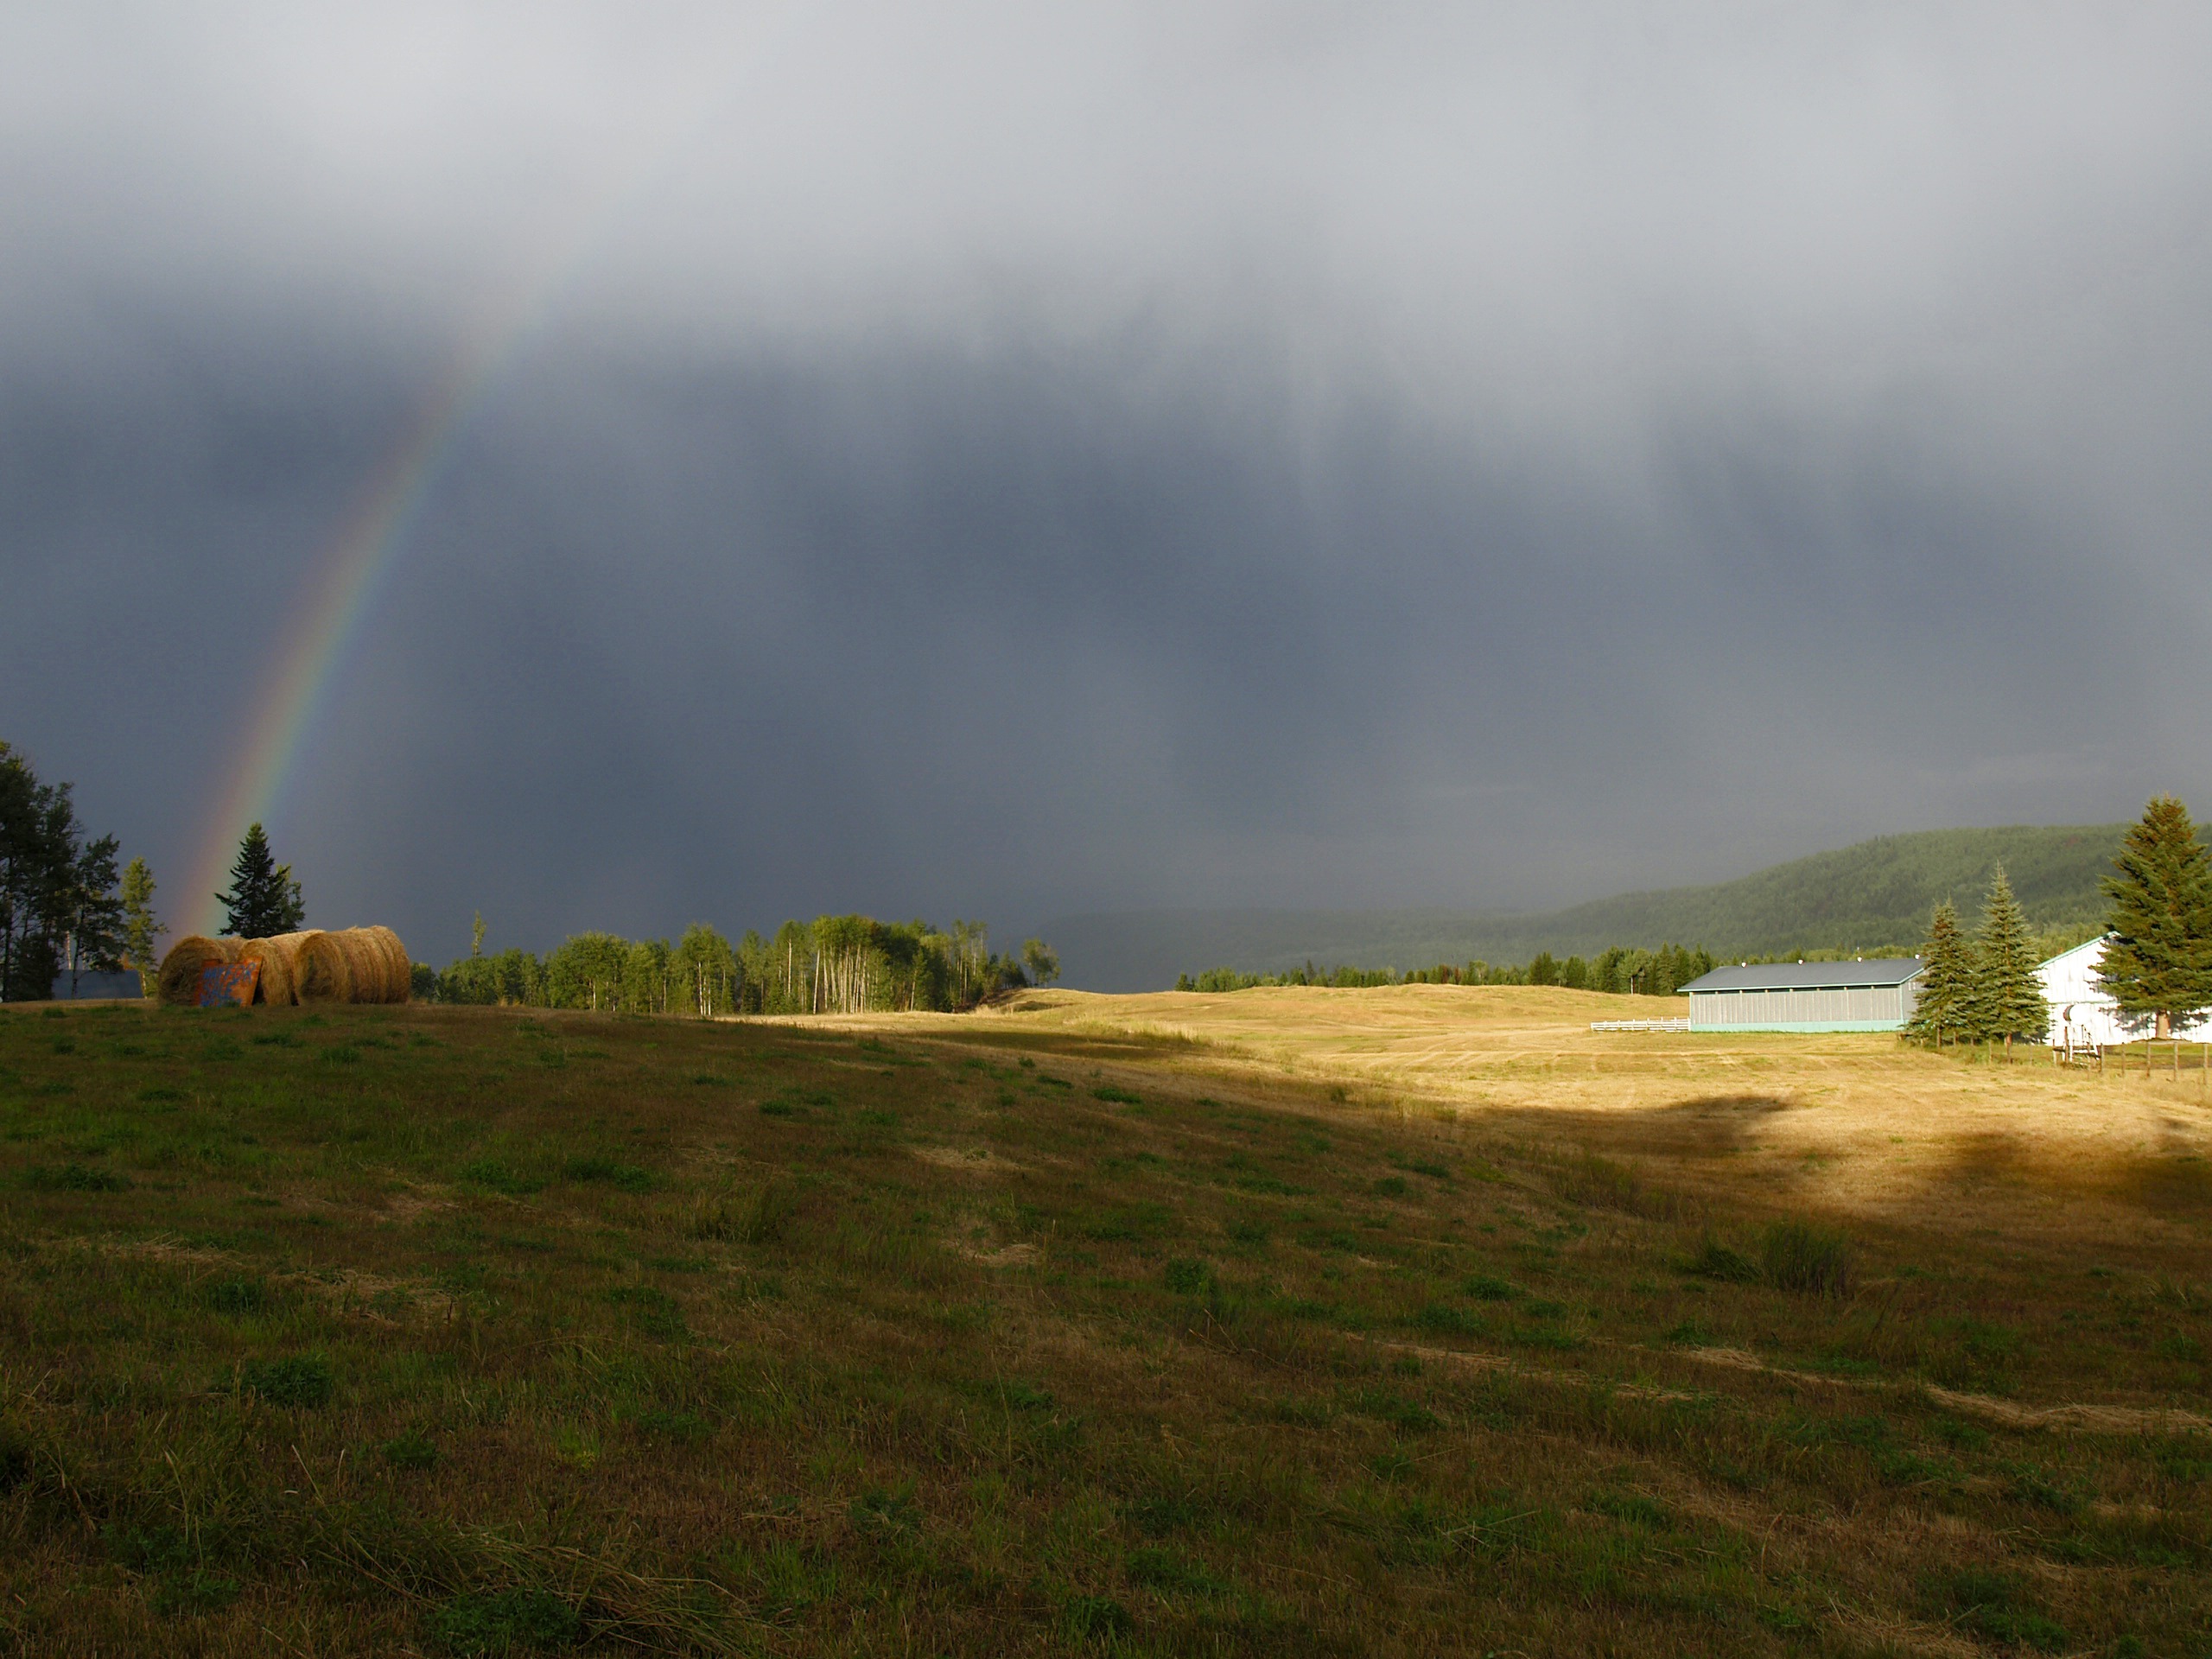
landscape, nature, grass, mountain, cloud, sky, mist, bale, field, meadow, prairie, countryside, sunlight, morning, hill, wind, golden, scenery, weather, agriculture, plain, farmland, clouds, rainbow, buildings, canada, grassland, thunderstorm, rural area, british columbia, dark sky, hay balls, meteorological phenomenon, atmospheric phenomenon, atmosphere of earth